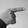
ASL letter: G